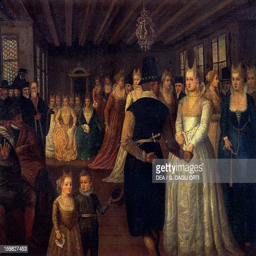
ball in honor of foreign visitors ca painting by the school